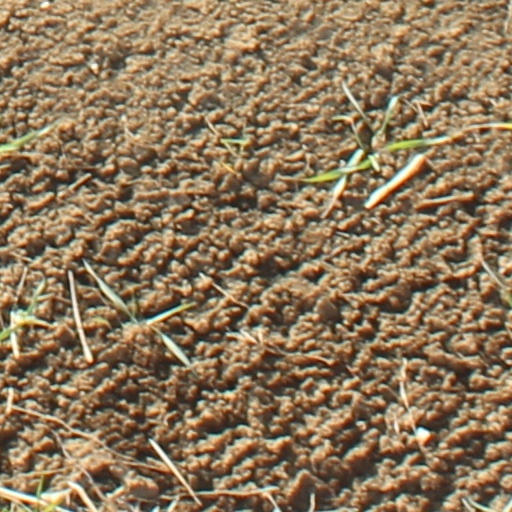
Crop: wheat